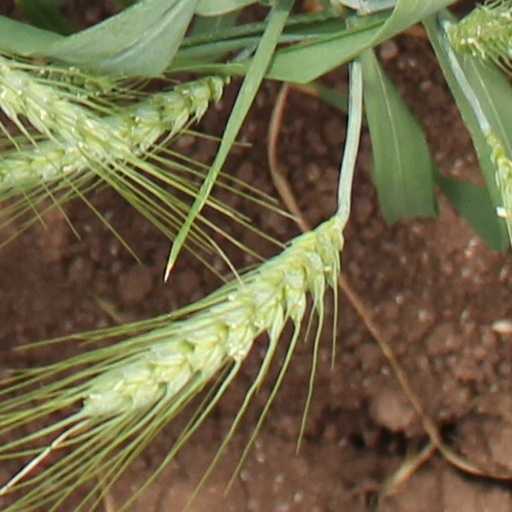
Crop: wheat